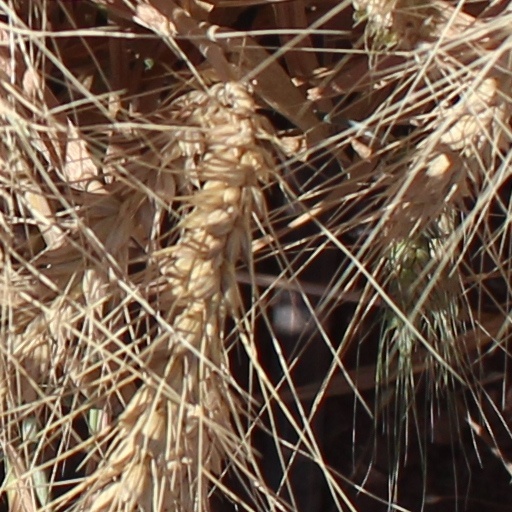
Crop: wheat